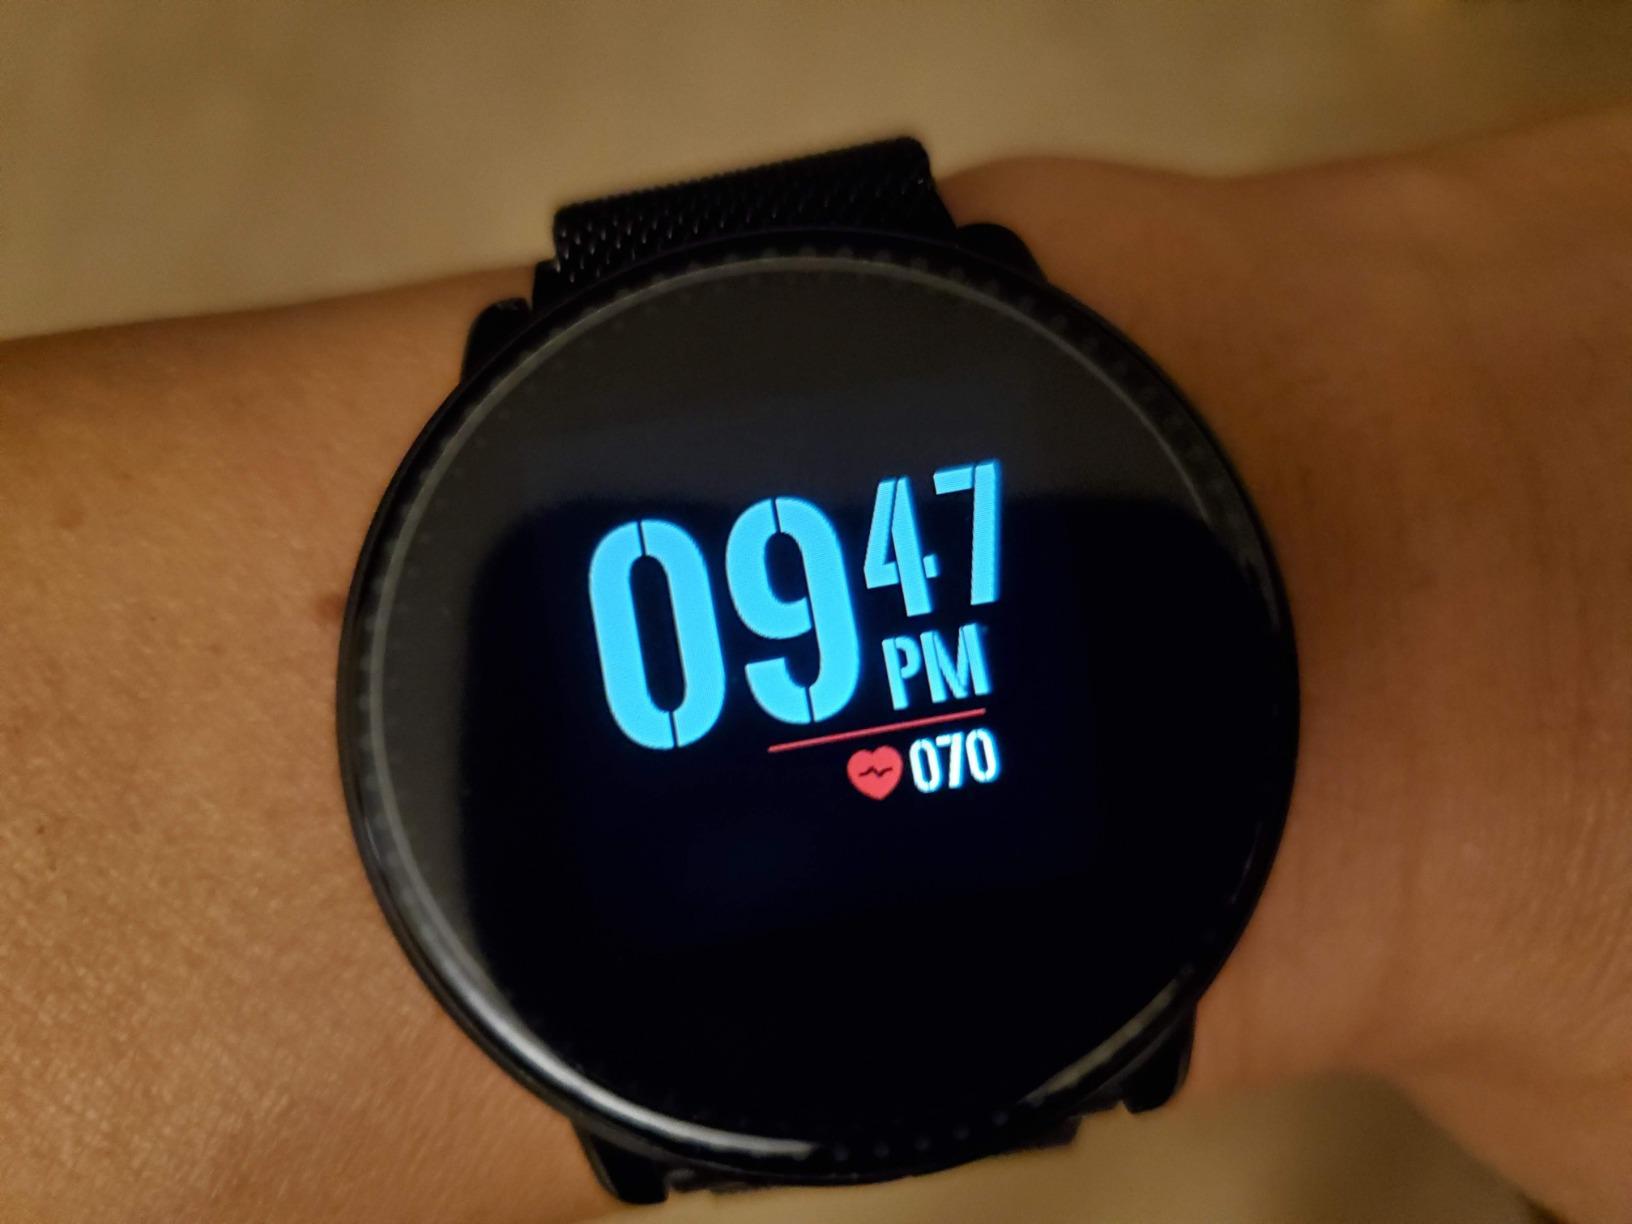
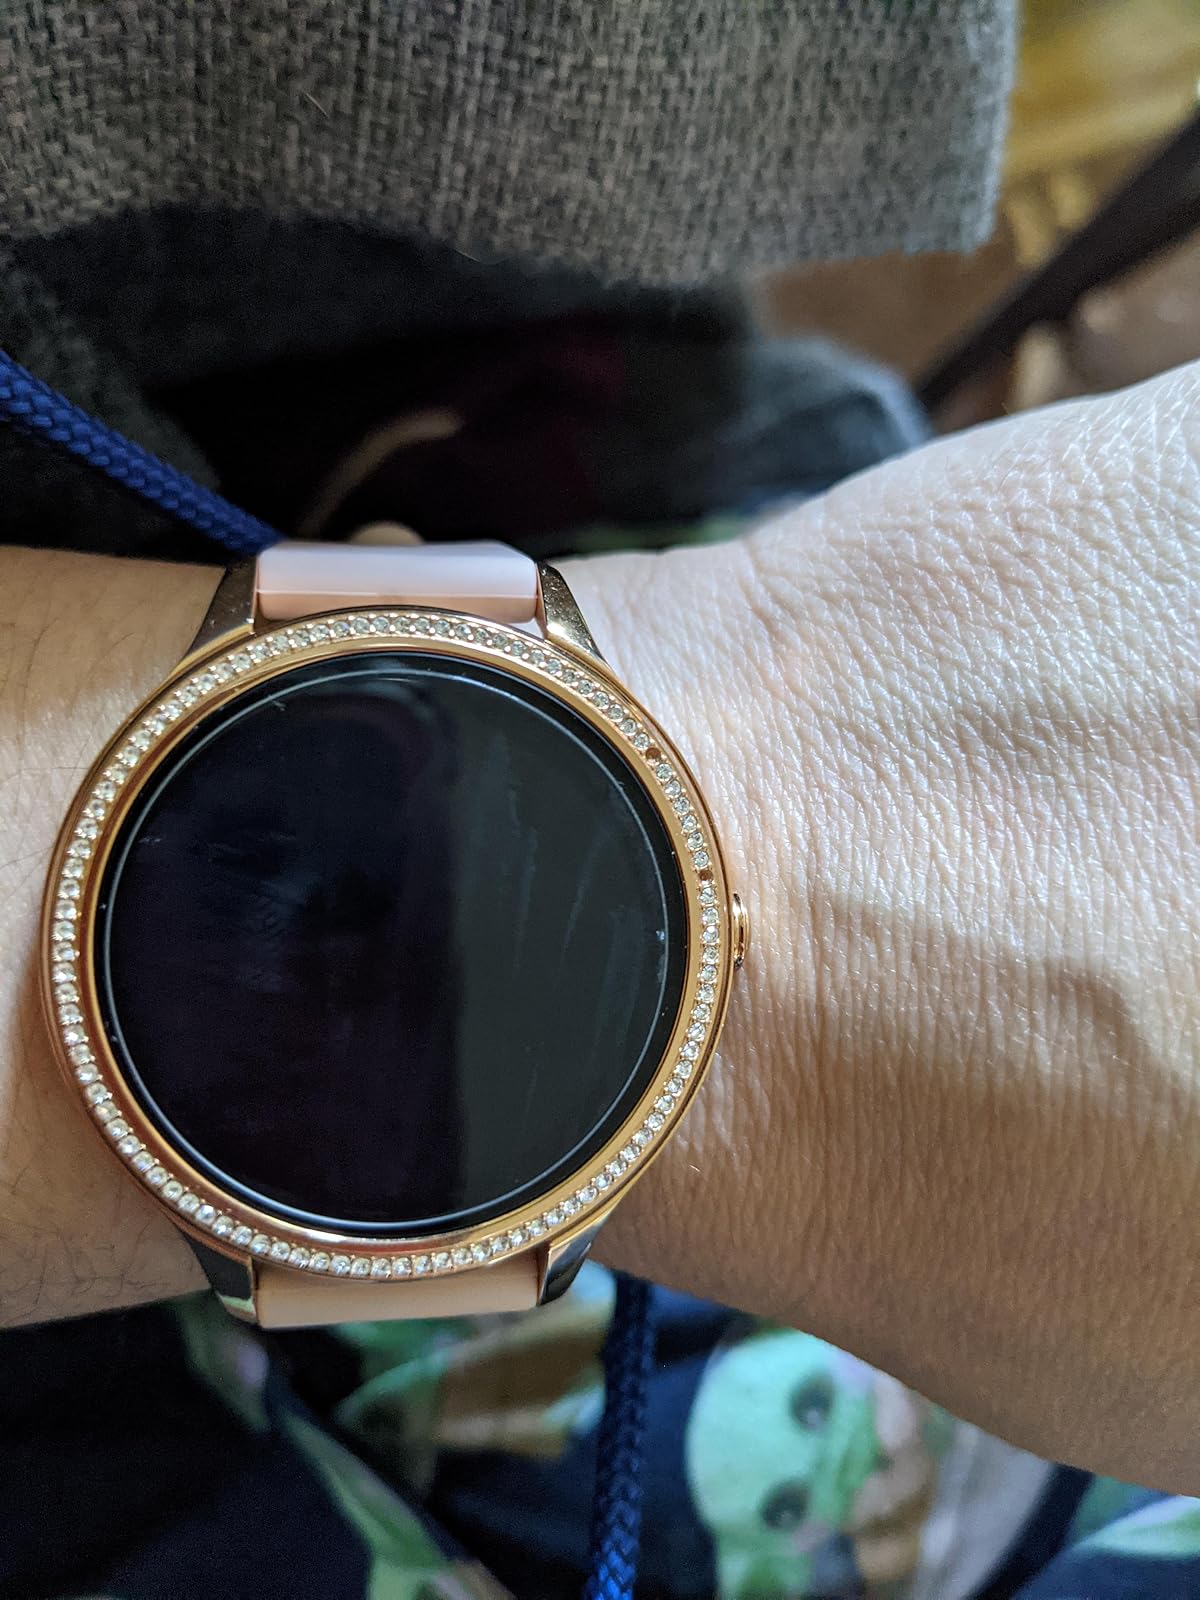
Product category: smartwatch
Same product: no